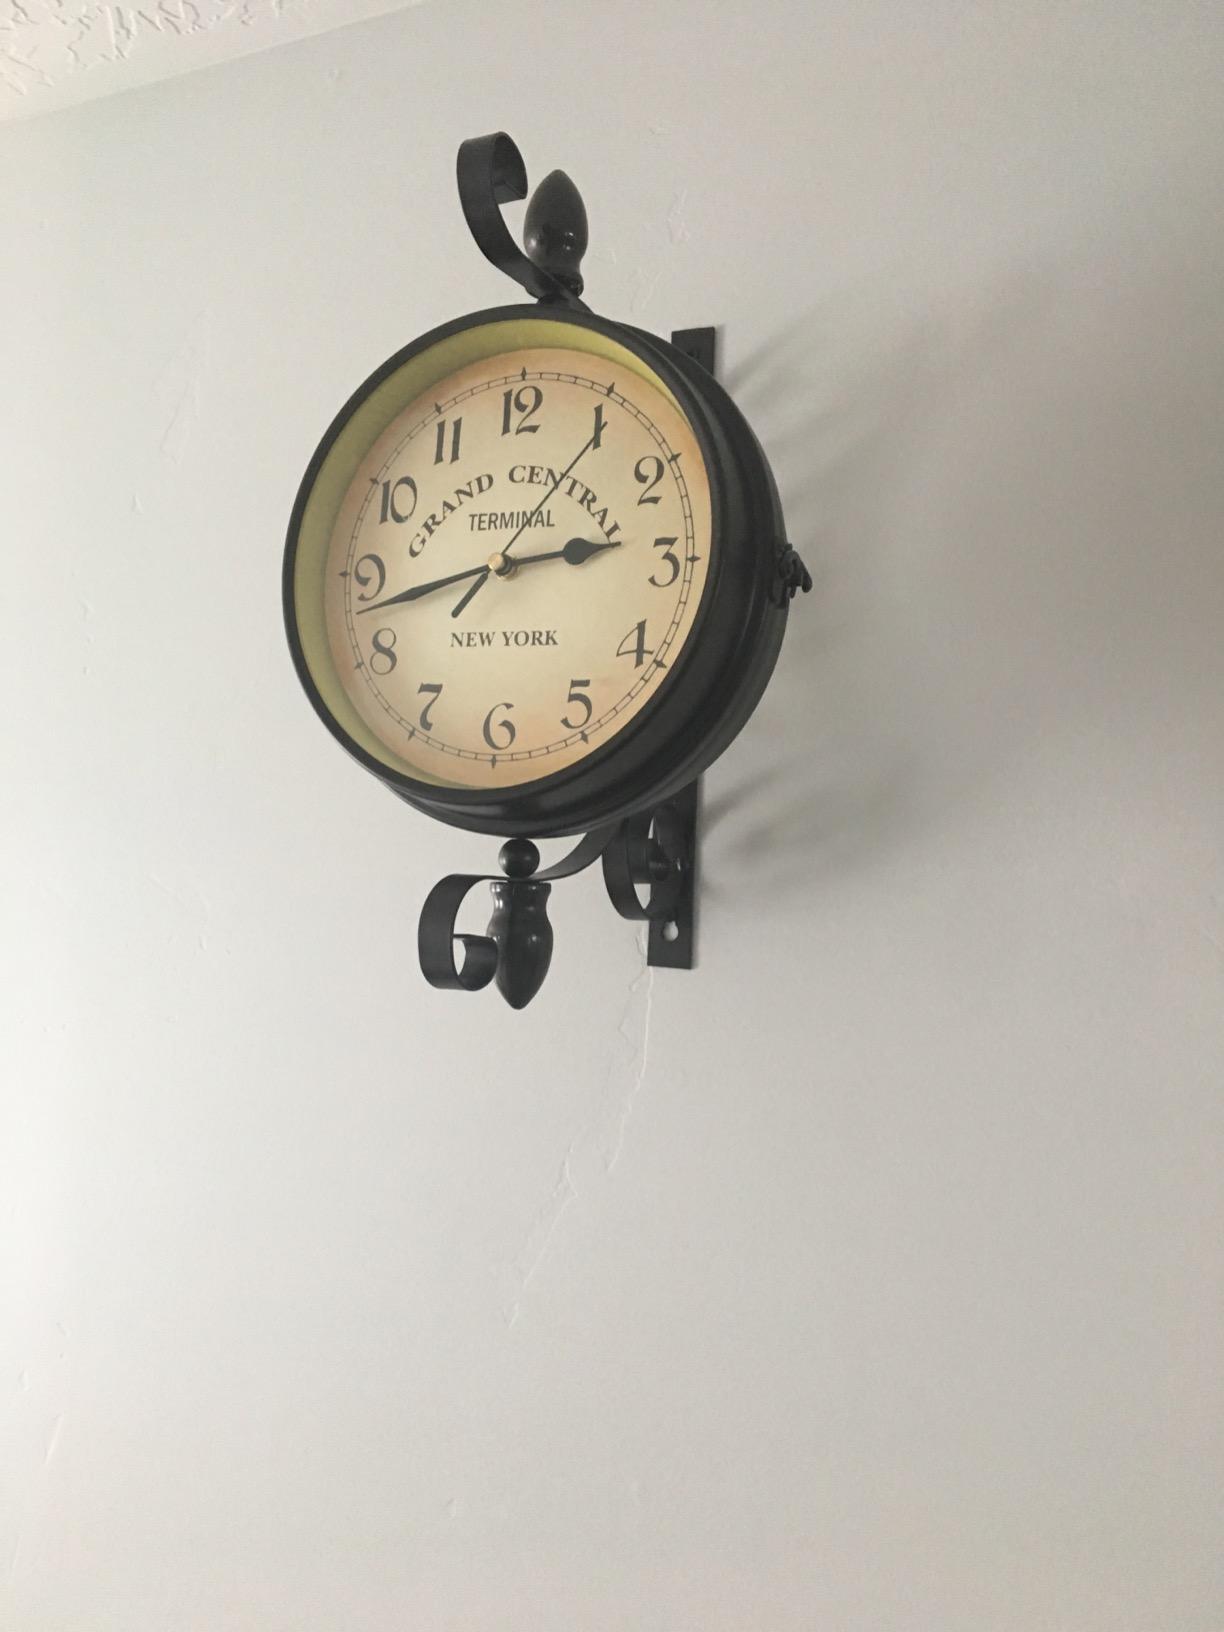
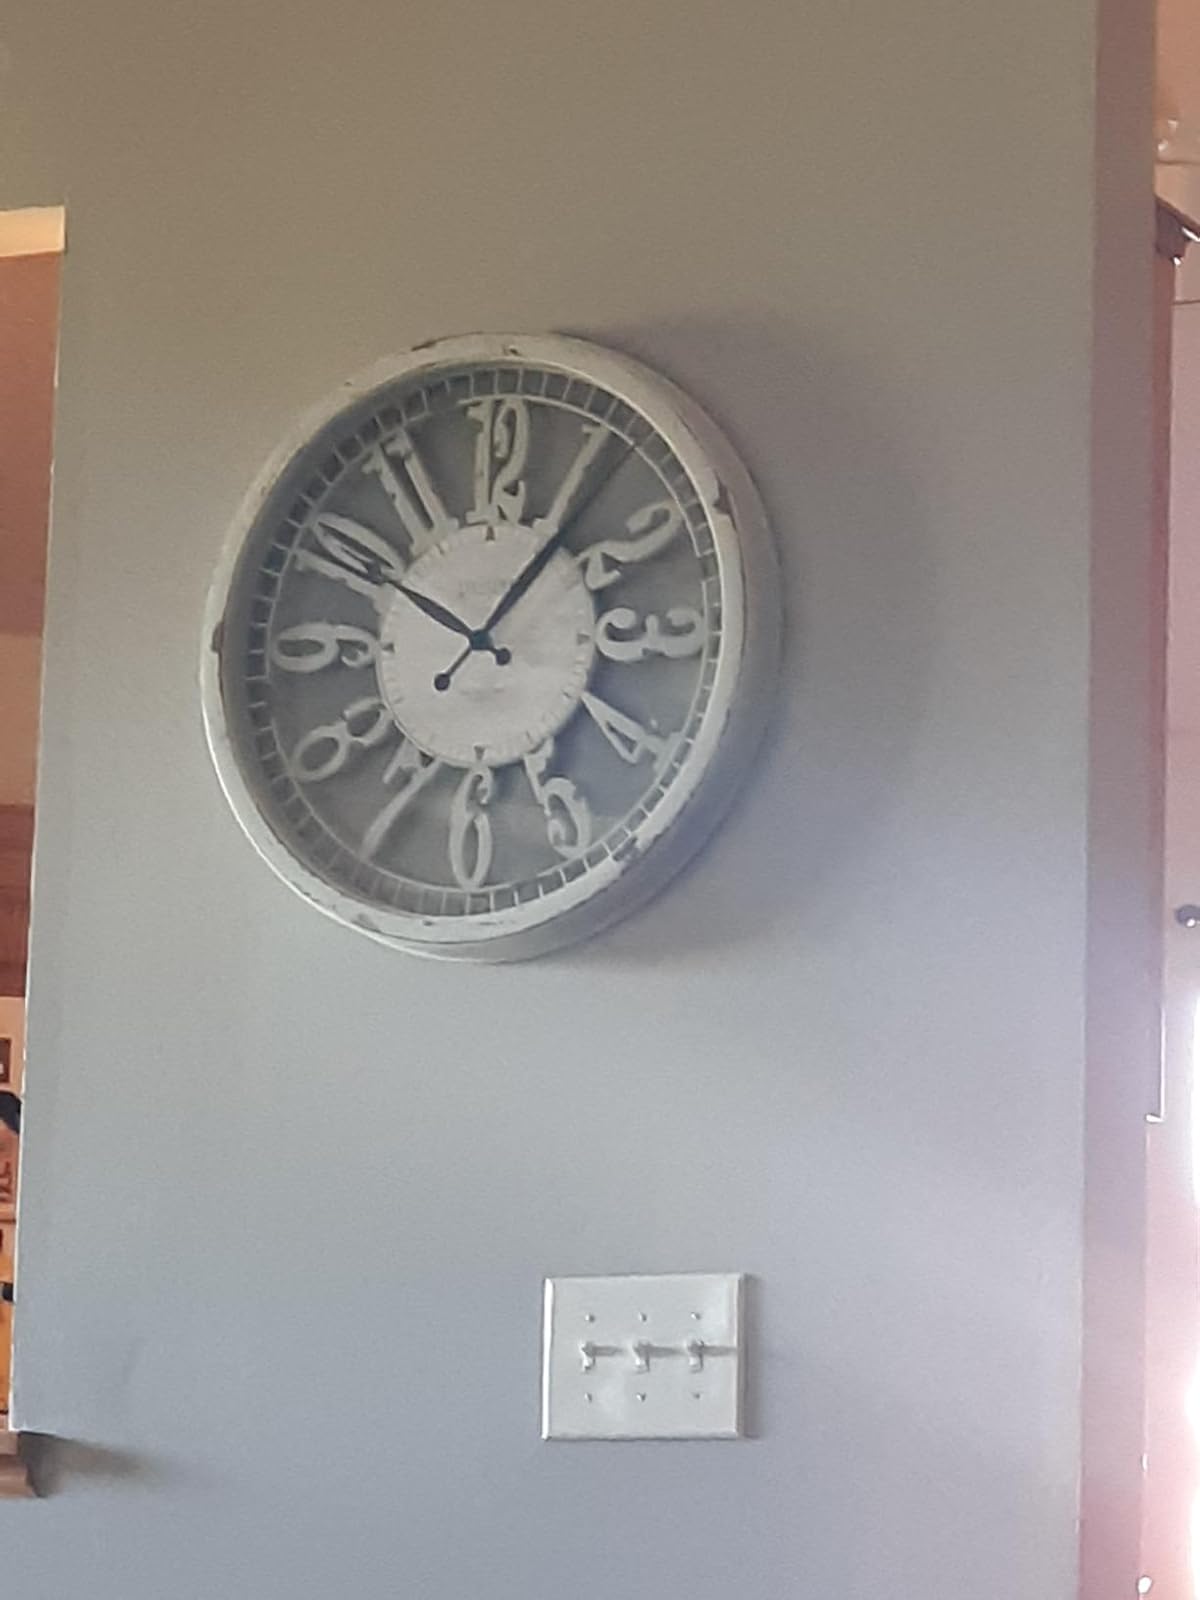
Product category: clock
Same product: no